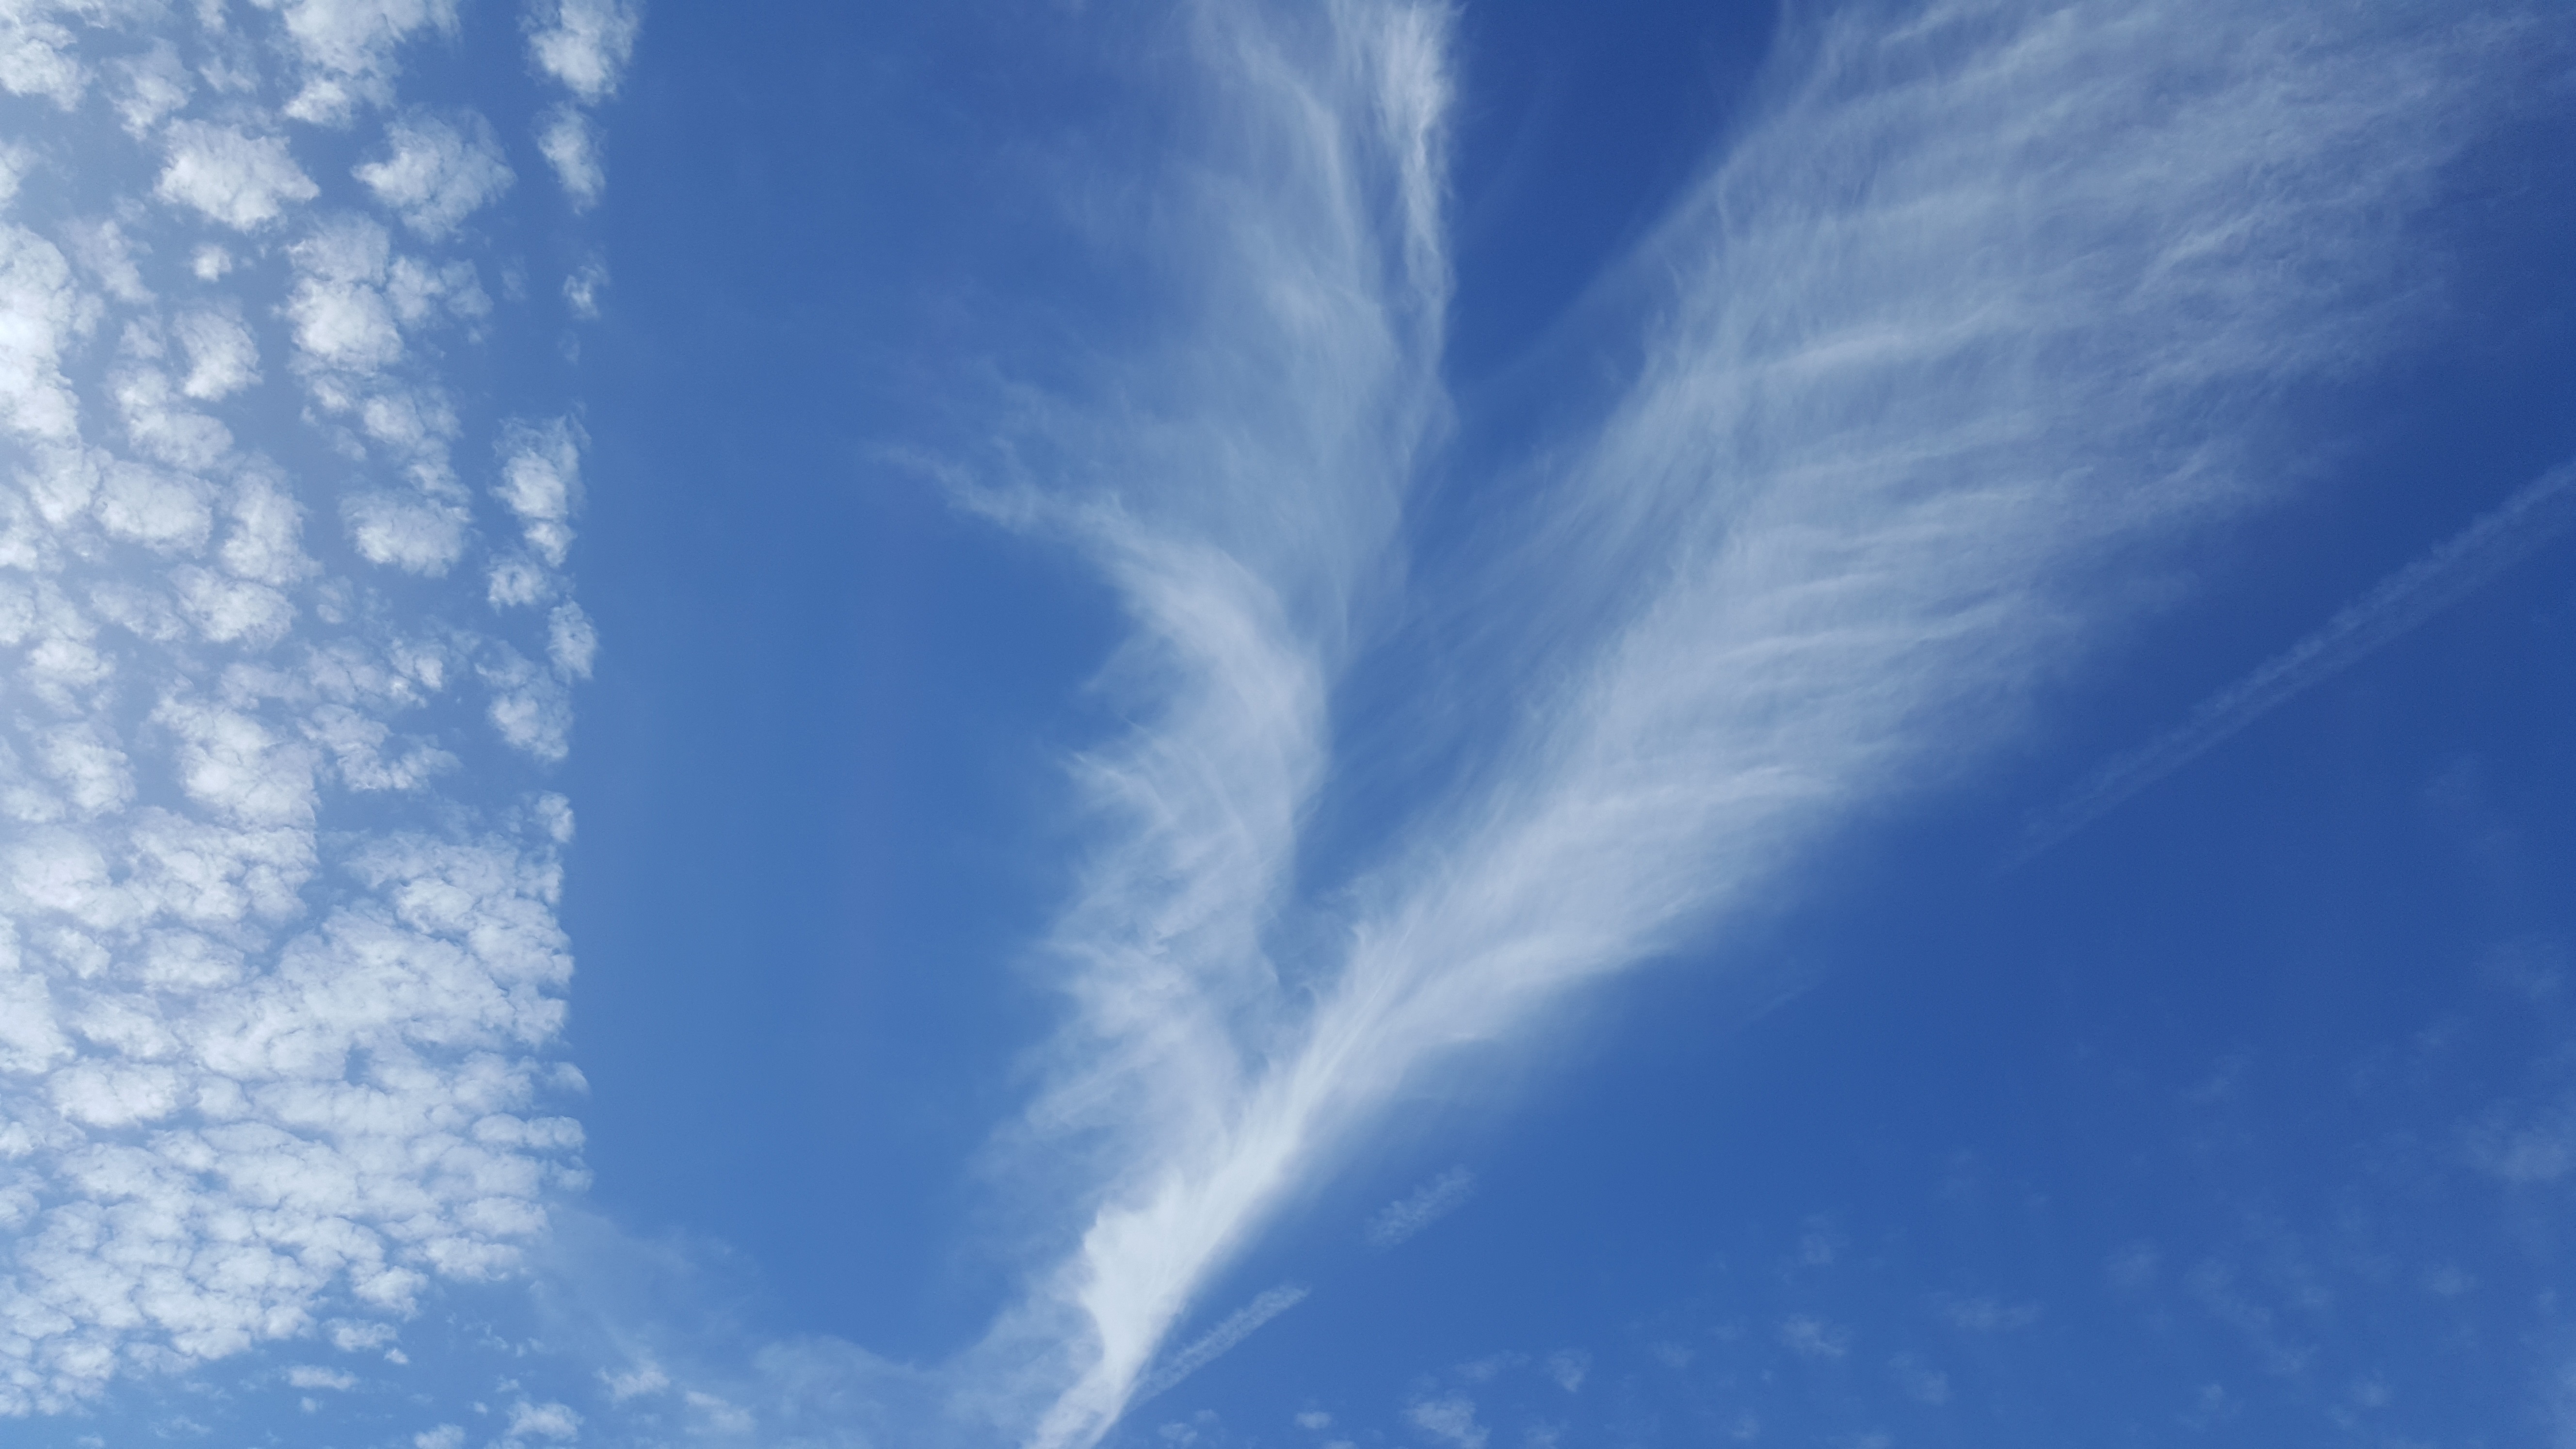
horizon, wing, cloud, sky, sunlight, cloudy, wave, atmosphere, daytime, line, reflection, cumulus, blue, heart shape, clouds, unusual, wispy, meteorological phenomenon, atmosphere of earth